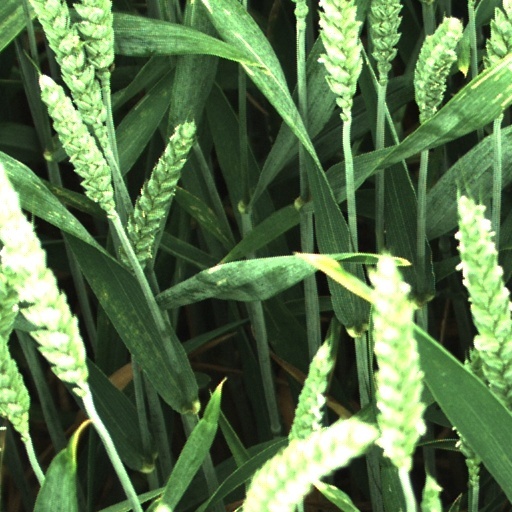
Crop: wheat